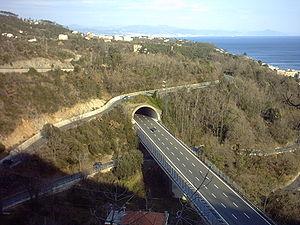
L’expression corridor biologique ou corridor écologique désigne un ou des milieux reliant fonctionnellement entre eux différents habitats vitaux pour une espèce, une population, une métapopulation ou un groupe d’espèces ou métacommunauté. Ce sont des infrastructures naturelles nécessaires au déplacement de la faune et des propagules de flore et fonge, mais pas uniquement. En effet, même durant les migrations et mouvements de dispersion, les animaux doivent continuer à manger, dormir et se protéger de leurs prédateurs. La plupart des corridors faunistiques sont donc aussi des sites de reproduction, de nourrissage, de repos, etc..